The Elgin Hour

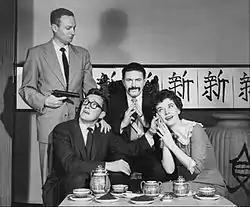
Joe Mantell holds a gun on Orson Bean, Theodore Bikel and Polly Bergen in "San Francisco Fracas", 1955

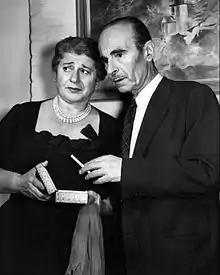
Gertrude Berg and Mikhail Rasumny in the episode "Hearts and Hollywood" (1954).

The Elgin Hour (also known as The Elgin TV Hour) is a 60-minute live American anthology drama that aired from October 5, 1954 to June 14, 1955, on ABC, alternating with "The United States Steel Hour".